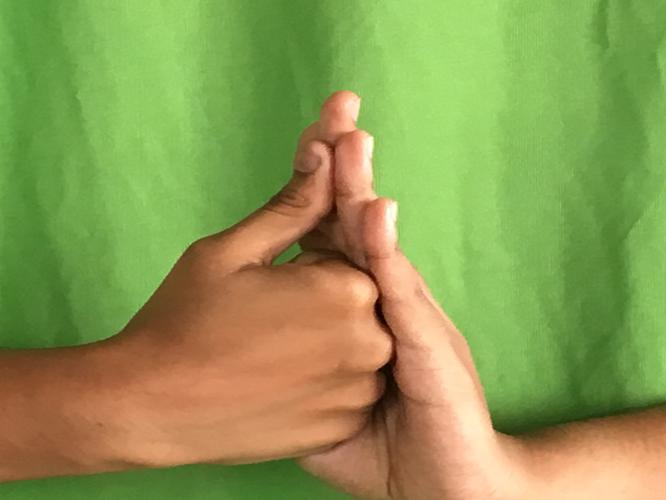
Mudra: Shanka
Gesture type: double_hand